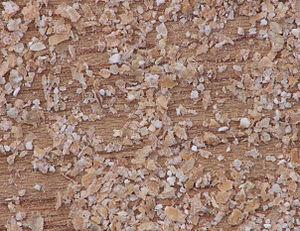
Les issues de blé sont des co-produits de l'industrie de première transformation du blé obtenus lors de la fabrication de la farine et de semoule, et plus précisément lors du blutage qui permet de séparer la farine des issues. Les issues sont constituées principalement par des fragments de l'enveloppe des grains de blé et de particules de grains dont l'albumen a été en grande partie ôté. Elles comprennent principalement les sons, remoulages, farines basses et germes. Les issues représentent en moyenne 25 à 30 % du grain de blé. Ce pourcentage est fonction du taux d'extraction.